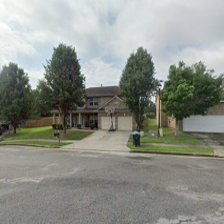
Label: streetView